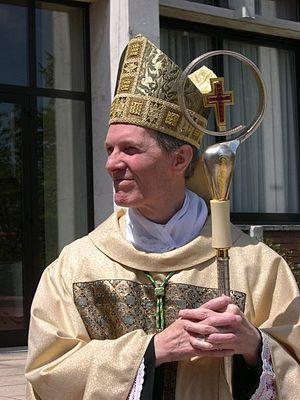
Mgr Renato Corti en chasuble avec les insignes pontificaux en 2009, il est alors évêque du Diocèse de Novare.
Renato Corti, né le 1ᵉʳ mars 1936 à Galbiate dans la province de Lecco en Lombardie et mort le 12 mai 2020 à Milan, est un prélat catholique italien, évêque émérite de Novare à partir de 2011 et cardinal à partir de 2016.